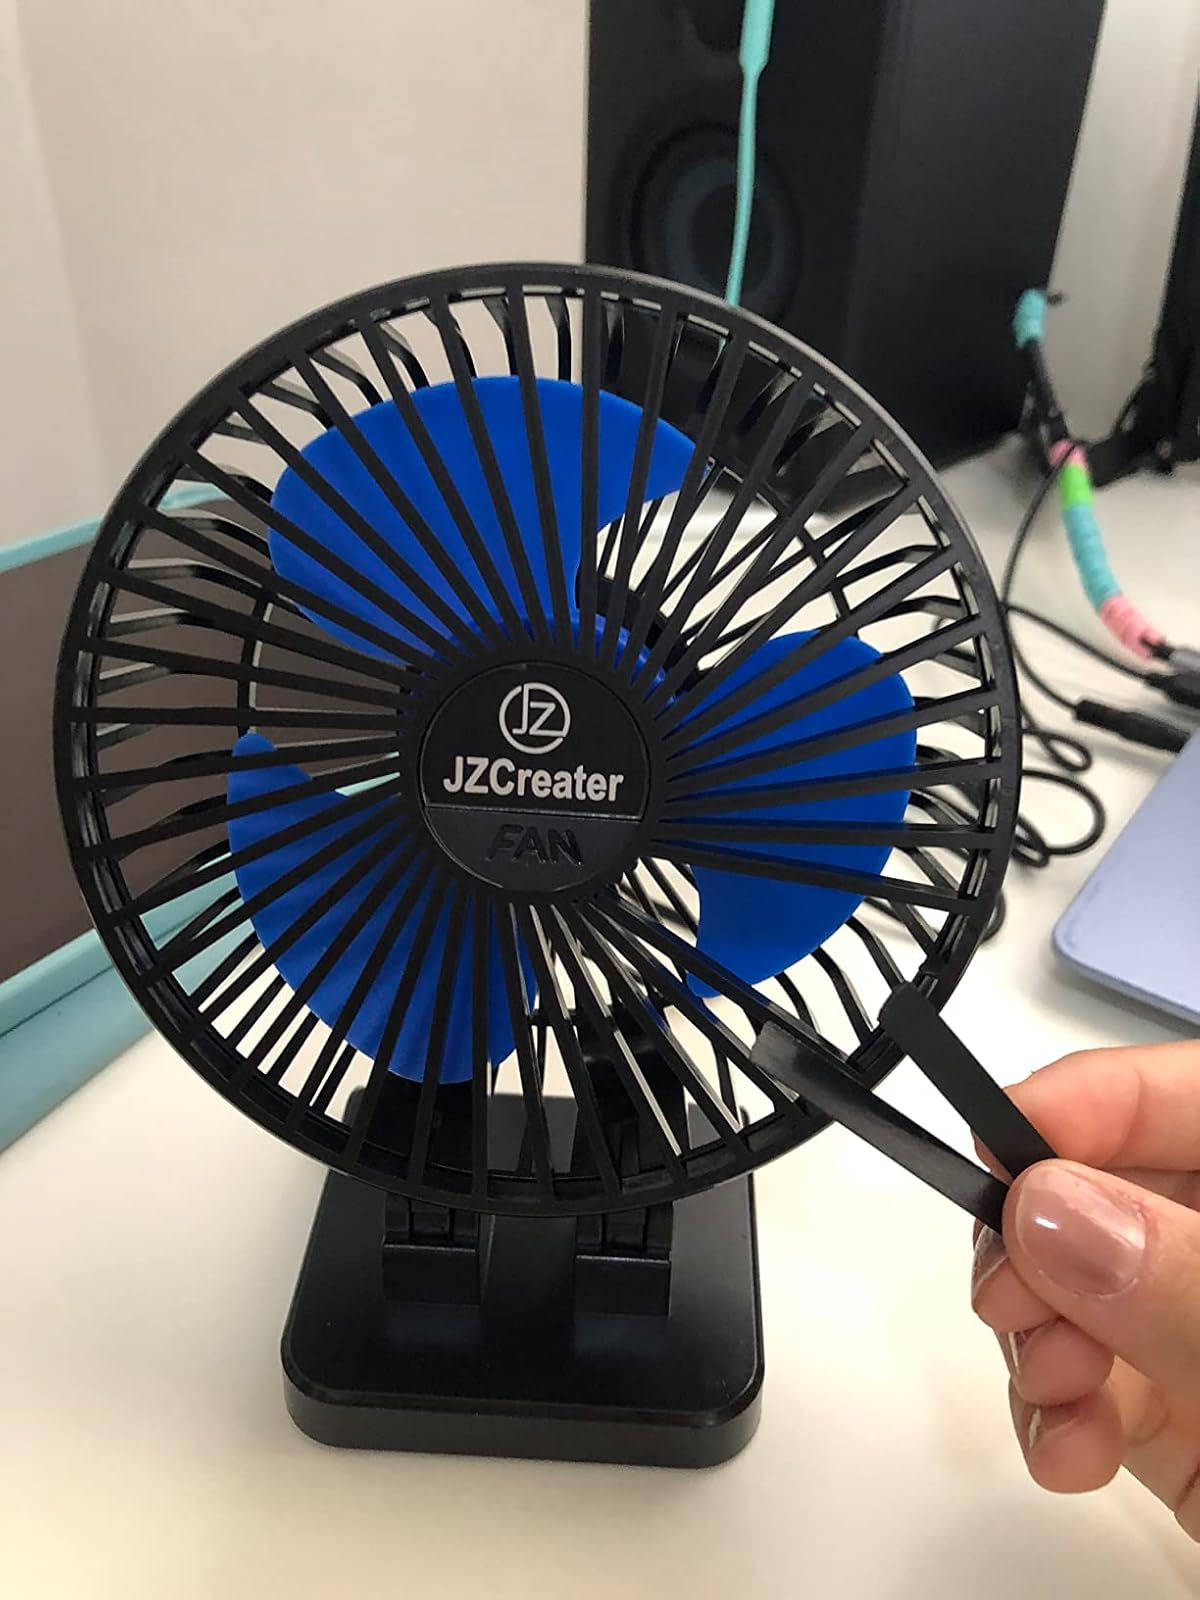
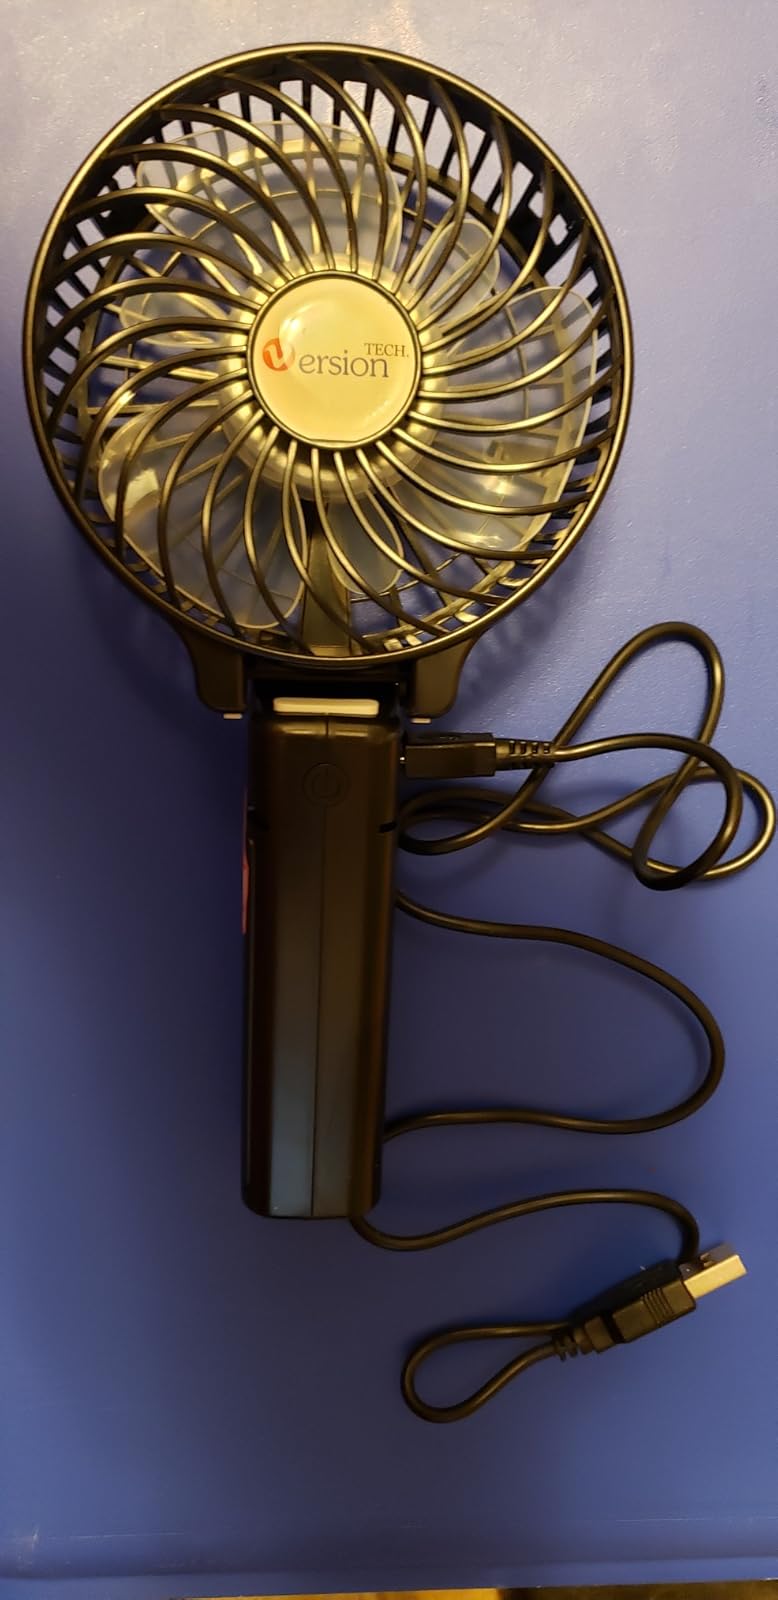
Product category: fan
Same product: no